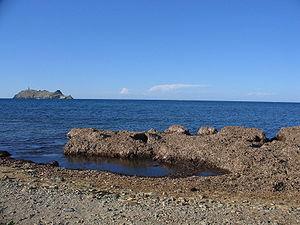
Banquette de Posidonia oceanica. Cap Corse. Barcaggio (plage de Cala). À l'arrière plan
La Posidonie de Méditerranée est une espèce de plantes à fleurs aquatique de la famille des Posidoniaceae et endémique de la Mer Méditerranée. Ce n'est pas une algue, bien qu'elle vive sous l'eau ; il s'agit d'une plante angiosperme monocotylédone sous-marine. Comme toutes les plantes à fleurs, elle a des racines, une tige qui est ici rhizomateuse, et des feuilles rubanées mesurant jusqu'à un mètre de long et disposées en touffes de 6 à 7. Elle fleurit en automne et produit au printemps des fruits flottants communément appelés olive di mare en Italie.